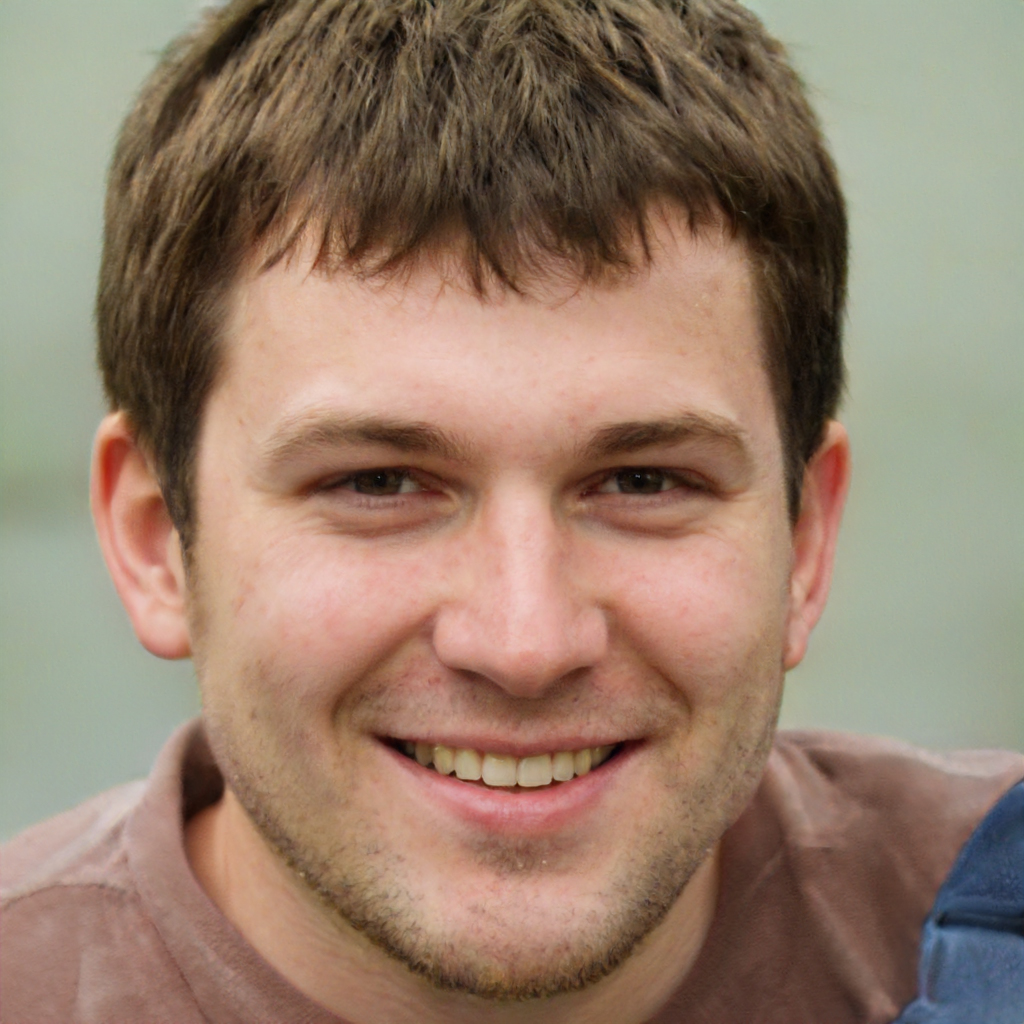
Gender: Male